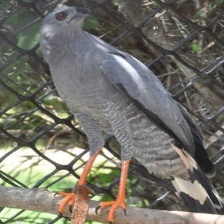
Species: CRANE HAWK
Scientific name: GERANOSPIZA CAERULESCENS